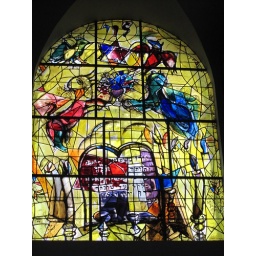
Chagall stained glass window at Hadasa hospital in Jerusalem